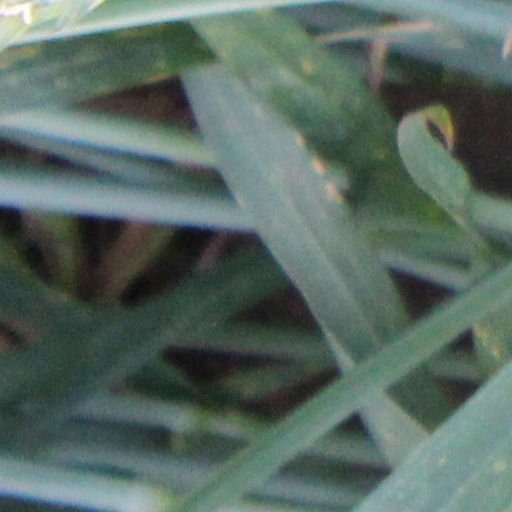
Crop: wheat